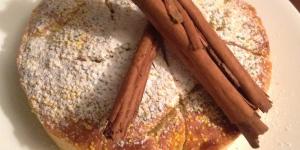
bizcocho italiano de pascua